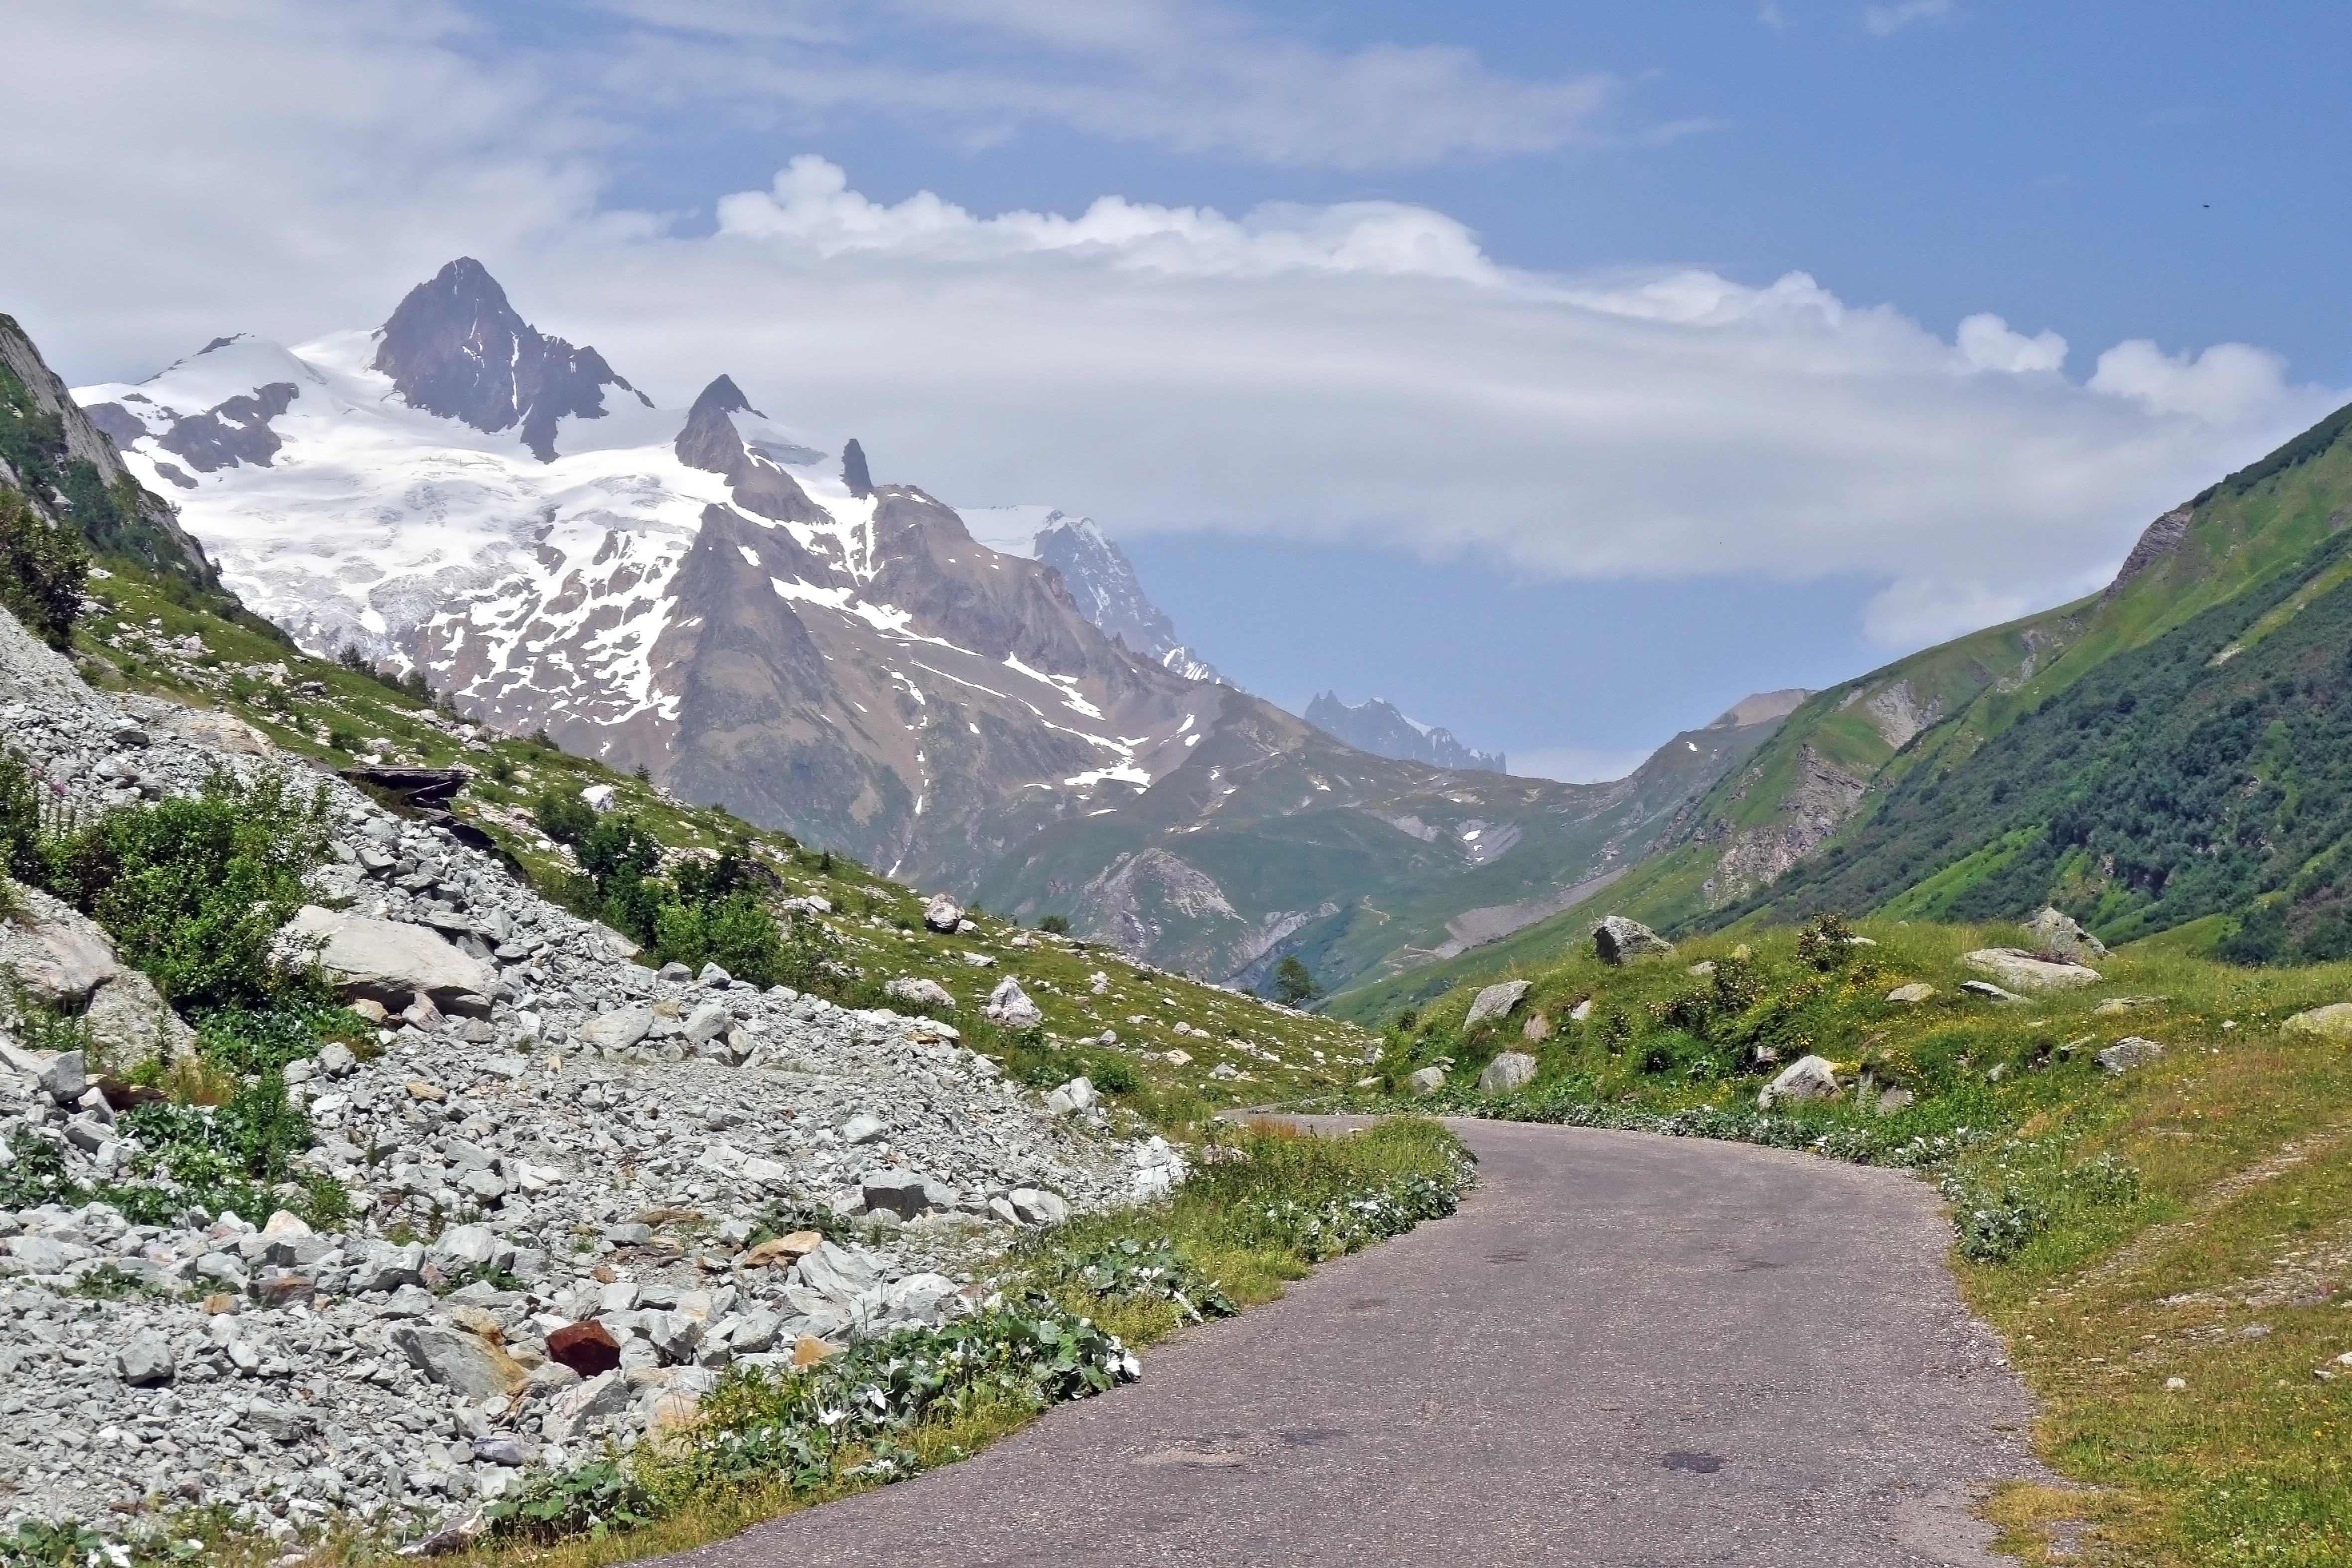
walking, mountain, hiking, trail, adventure, valley, mountain range, fjord, highland, ridge, alps, backpacking, plateau, fell, loch, moraine, landform, mountain pass, geographical feature, mountainous landforms